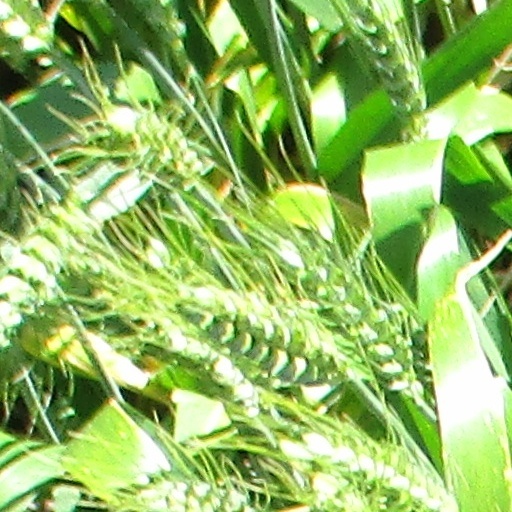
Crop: wheat